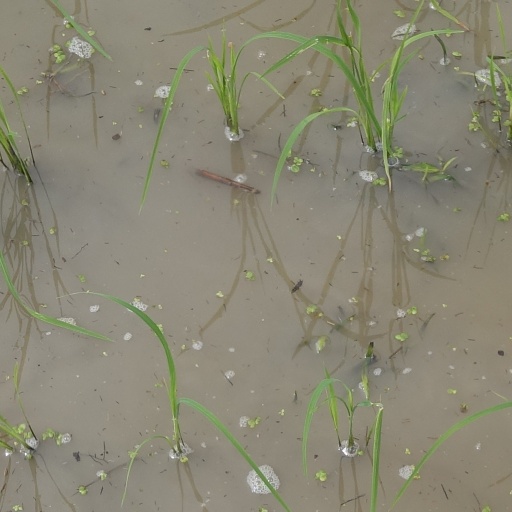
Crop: rice